Nephila

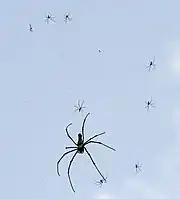
"N. pilipes" female with many males

"Nephila" spiders display large sexual dimorphism in size, with females being greatly larger than males. Debate exists as to whether this is a result of male dwarfism or female gigantism. Smaller males may be selected for due to the presence of competition for mating. Smaller males are quicker and more nimble, allowing them to be able to catch the females more easily, as well as to escape when threatened. Larger males may have to wait for the female to come close due to their slower speed. Larger females may have been selected for as a result of males using mating plugs upon copulation. Larger individuals reduce the success of these plugs, allowing for multiple mating and reducing the risk of genital mutilation. Gigantism in females is also associated with fecundity, as larger individuals can produce more eggs and therefore increase reproductive success.